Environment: real
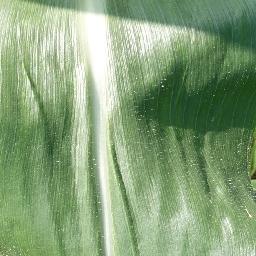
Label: healthy